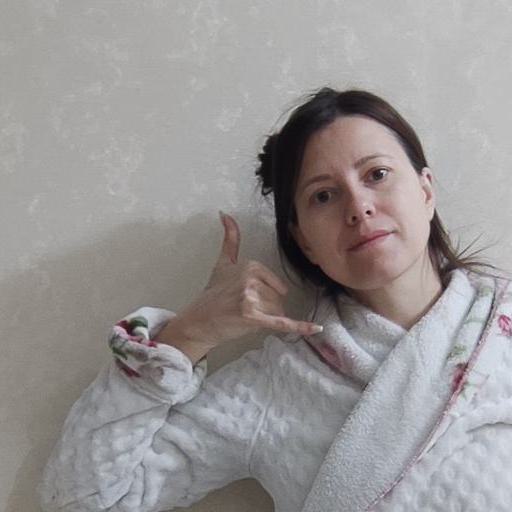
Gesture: call